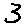
Label: 3